Montamisé

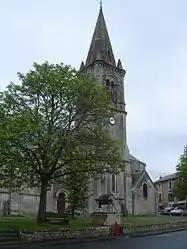
Church of Notre Dame

Montamisé is a commune in the Vienne department in the Nouvelle-Aquitaine region in western France.